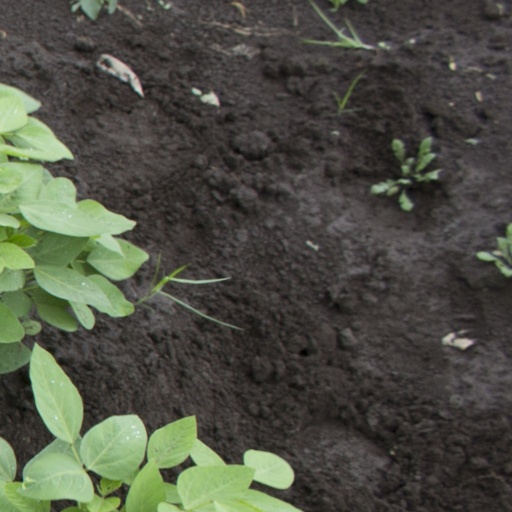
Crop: soybean